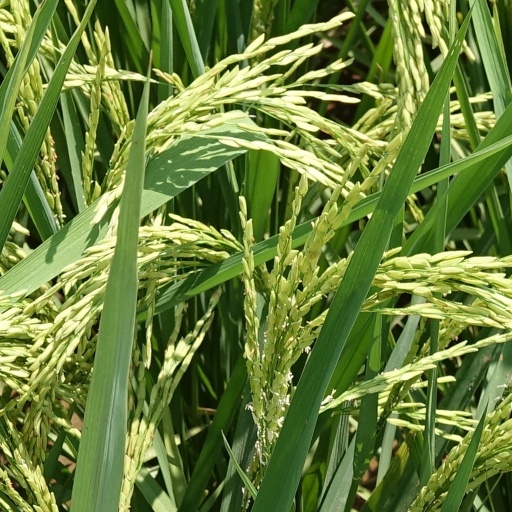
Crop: rice